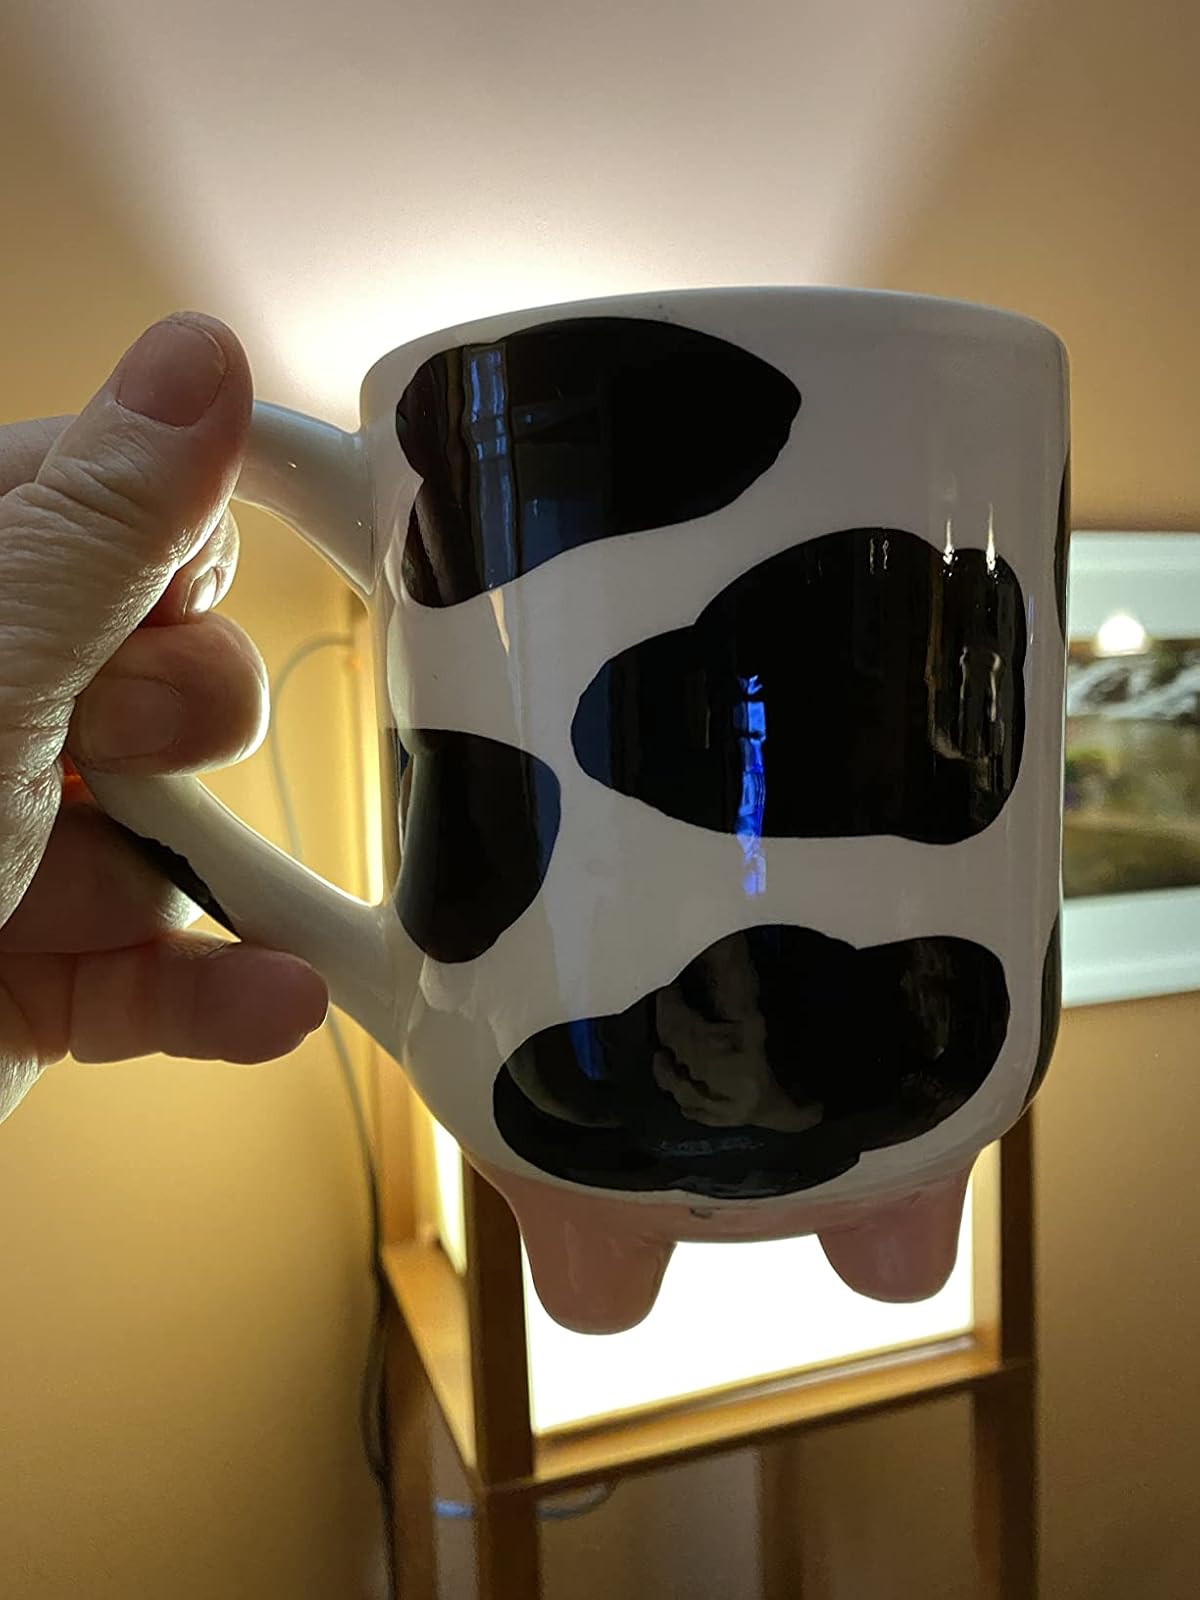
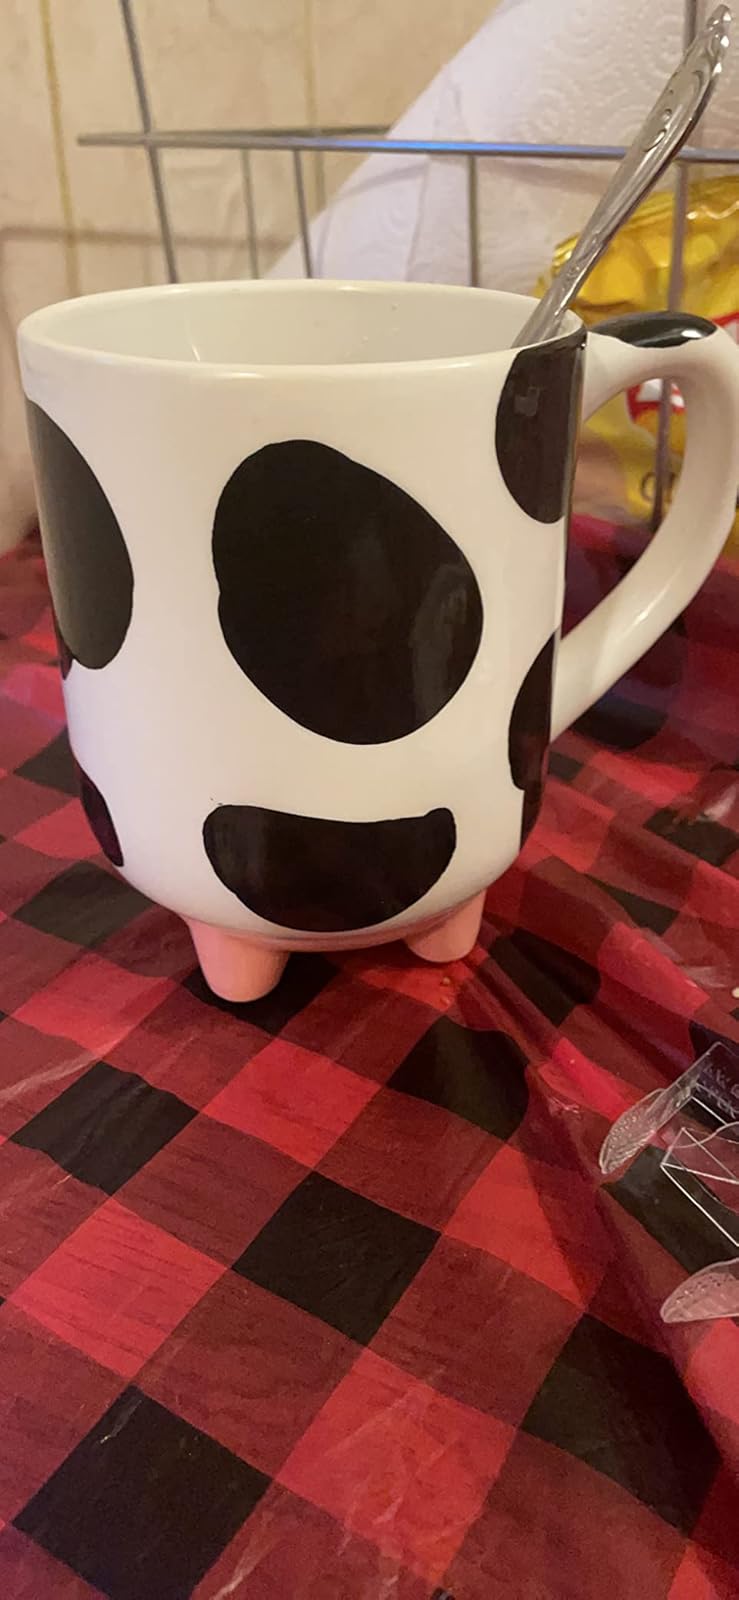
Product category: items_mug
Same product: yes